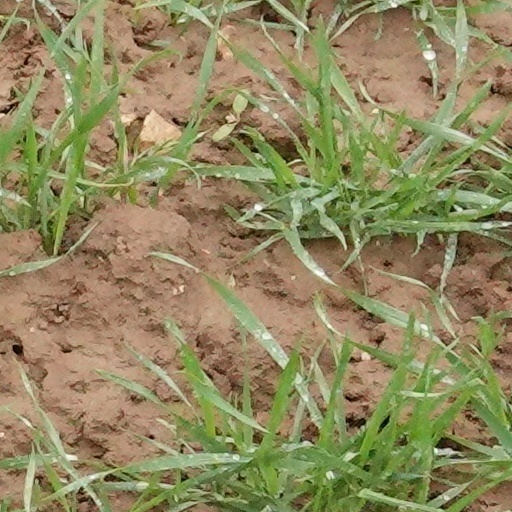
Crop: wheat